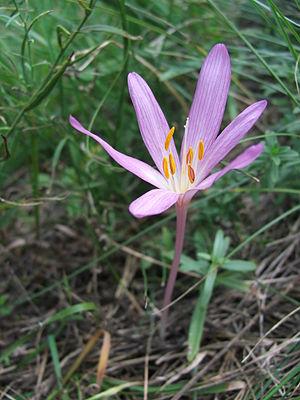
Colchicum est un genre de plantes herbacées vivaces de la famille des Liliaceae selon la classification classique de Cronquist ou des Colchicaceae selon la classification phylogénétique. La World Checklist en répertorie une centaine d'espèces. Le nom Colchicum est dérivé de Colchide, où la magicienne Médée habitait. Le plus grand nombre d'espèces se rencontre dans les Balkans et en Asie mineure. Le colchique est également connu sous les noms « safran bâtard », « safran des prés » ou encore, de par sa grande toxicité, « tue-chien ».